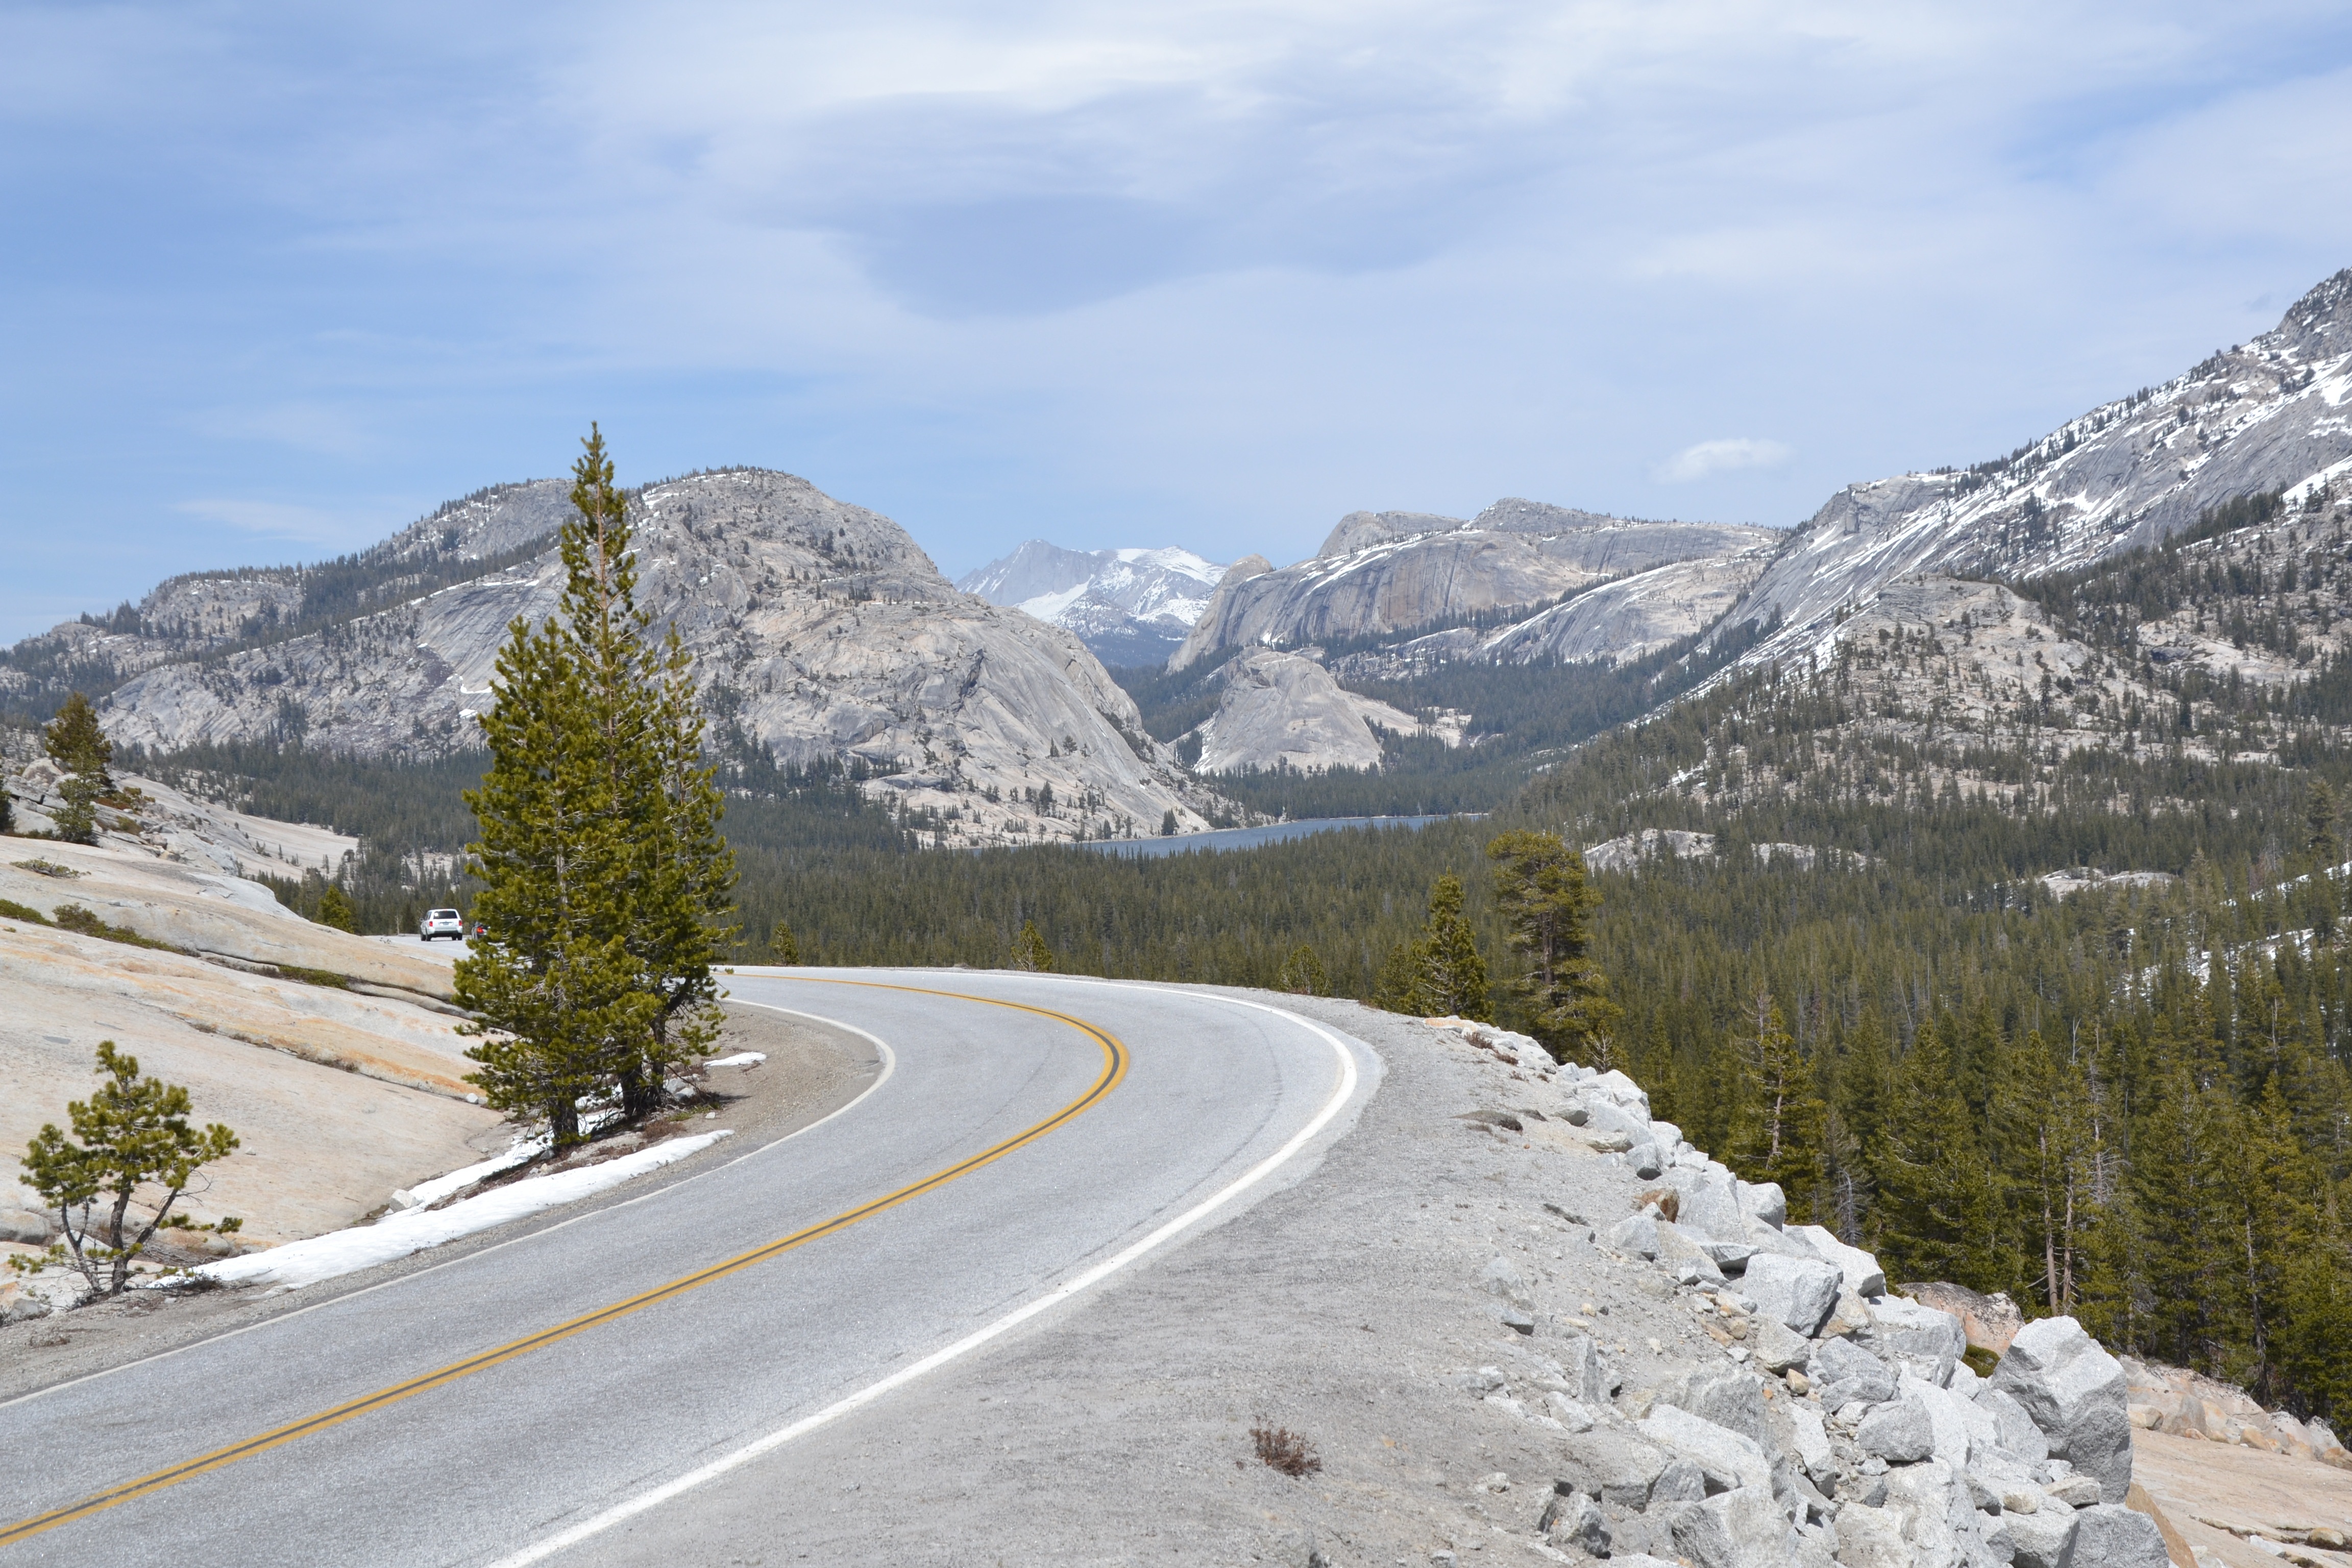
landscape, mountain, snow, winter, road, trail, lake, highway, valley, mountain range, weather, usa, season, ridge, alps, infrastructure, plateau, piste, mountain pass, mountainous landforms